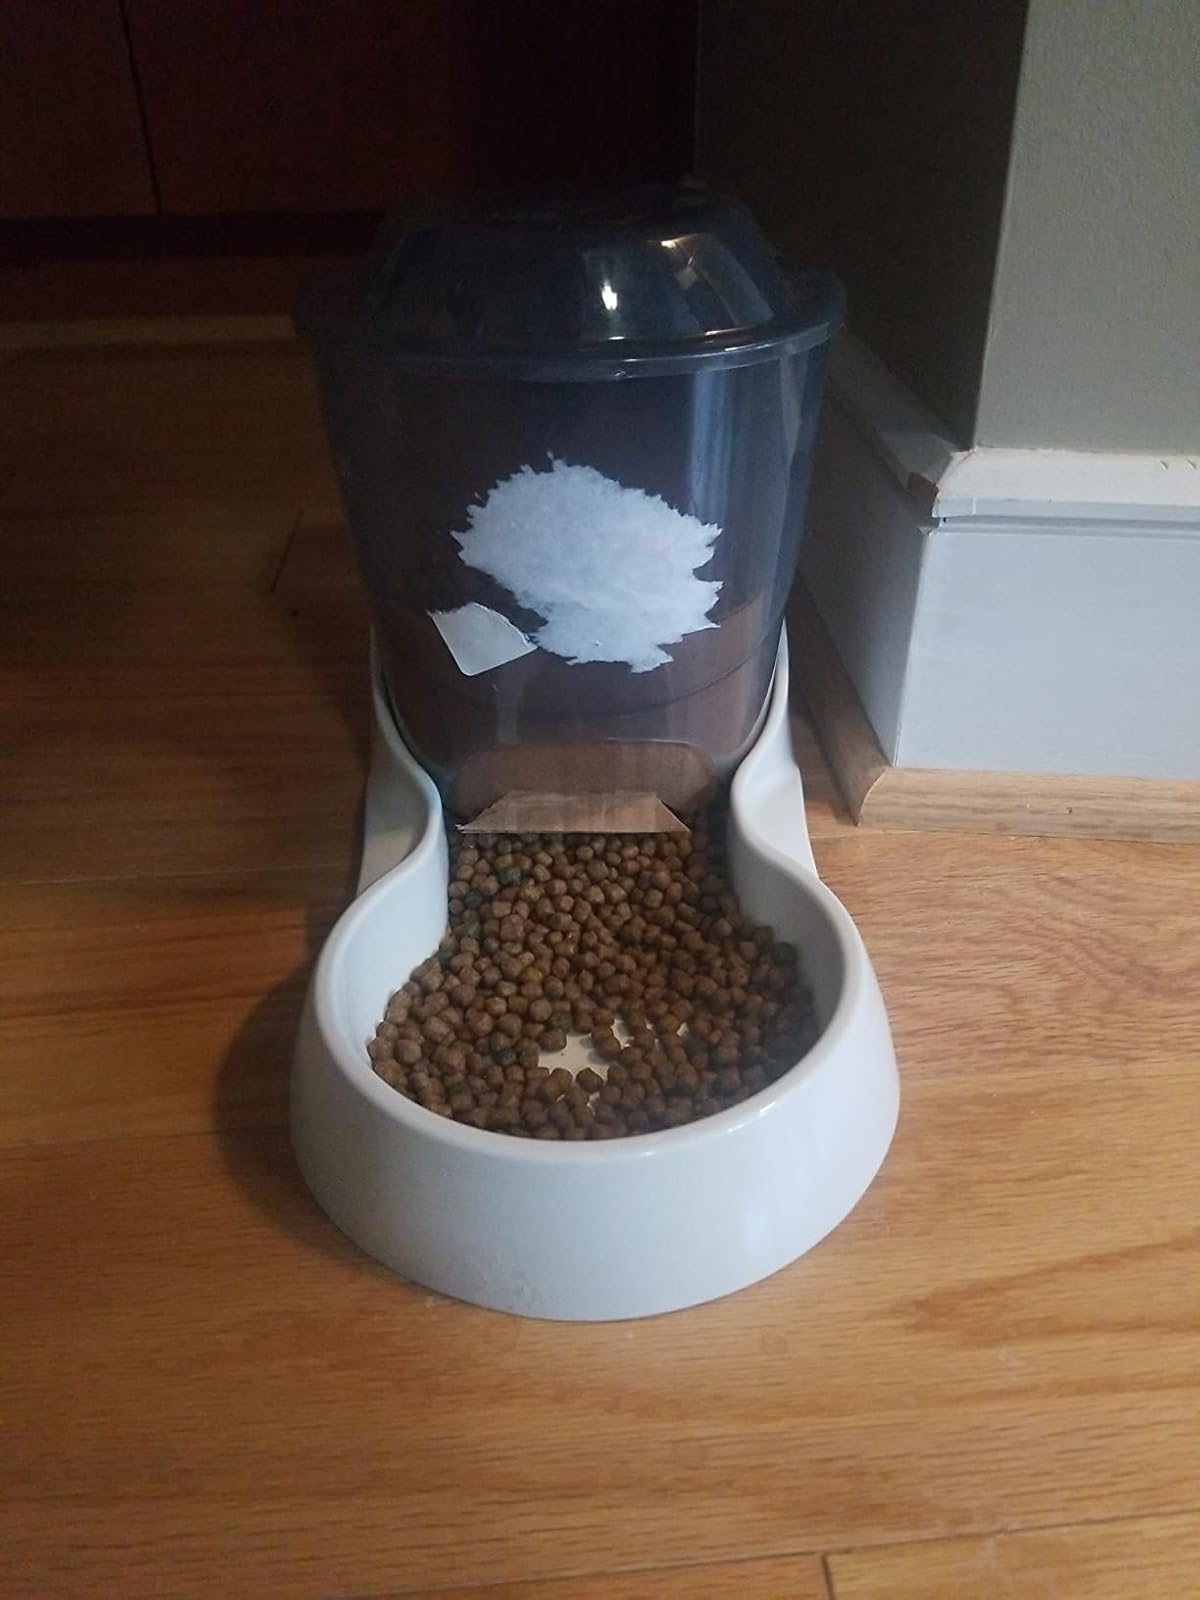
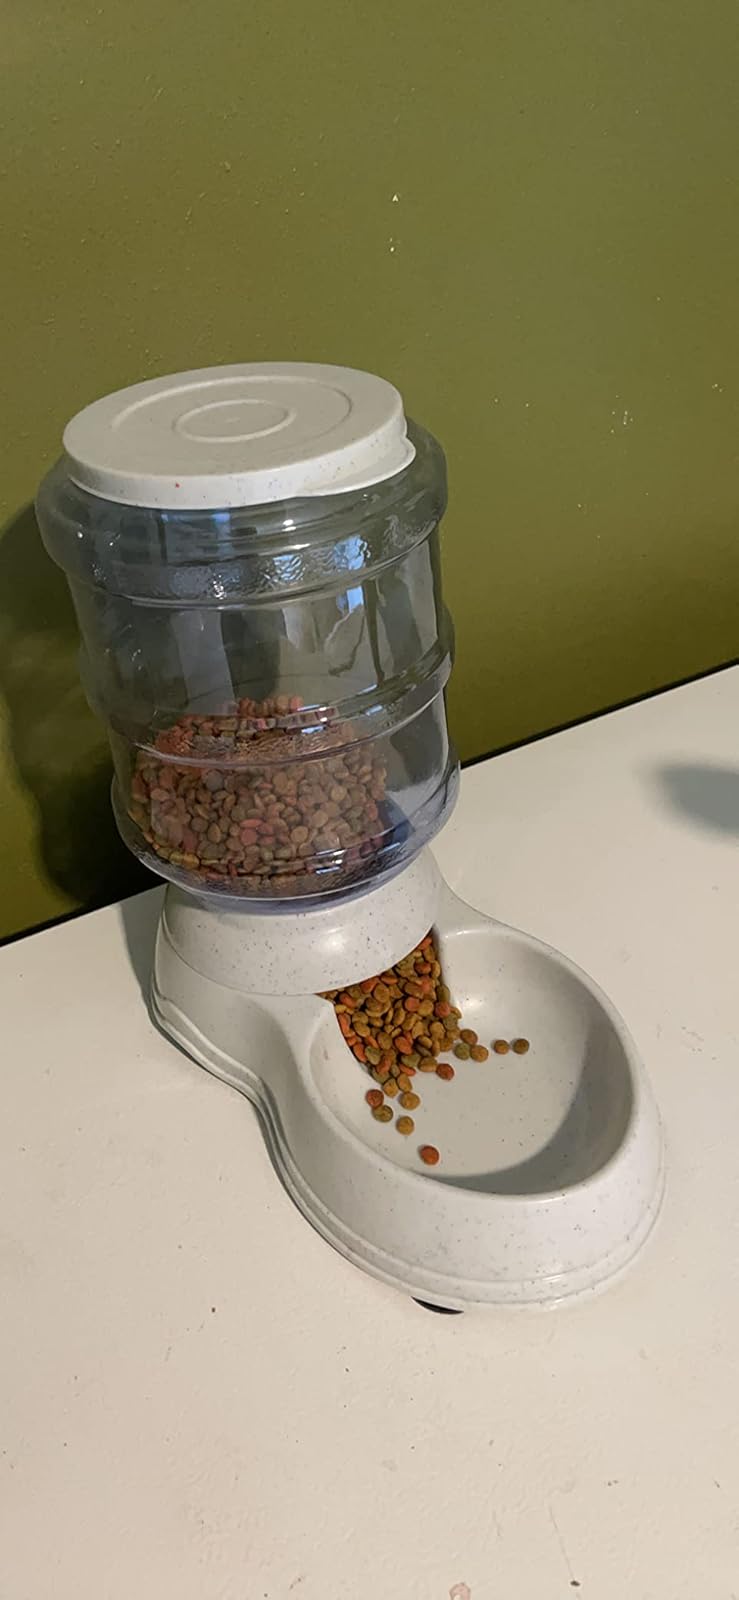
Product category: items_feeder
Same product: no